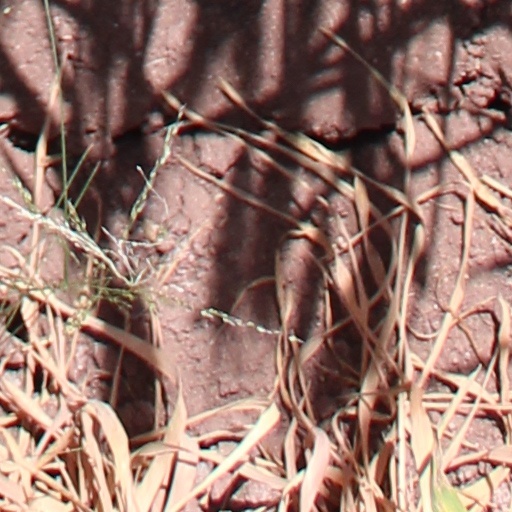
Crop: wheat